Lolita Lebrón

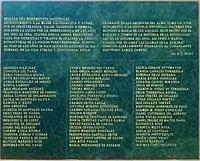
Plaque honoring the women of the Puerto Rican Nationalist Party

Among the books that include the story of Lebrón are "The Ladies' Gallery: A Memoir of Family Secrets" by Irene Vilar (Lebrón's granddaughter), translated by Gregory Rabassa (formerly published as "A Message from God in the Atomic Age"). The author criticizes her grandmother as "a distant, gun-toting, larger-than-life figure who cast a veil of pain and secrecy over her family so vast that Ms. Vilar is still untangling herself from it." It also documents the death of Lebrón's only daughter (Vilar's mother) as suicide. Irene Vilar began to write the novel in a psychiatric hospital in Syracuse, New York.